Katrin Eder

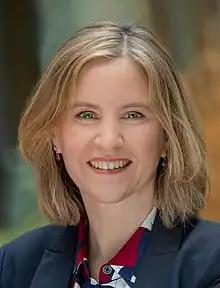
Katrin Eder in 2021

Katrin Eder (born 24 October 1976) is a German politician of Alliance 90/The Greens who has been serving as State Minister for Climate Protection, Environment, Energy and Mobility in the government of Minister-President of Rhineland-Palatinate Malu Dreyer since 2021.